USS Saratoga (CV-60)

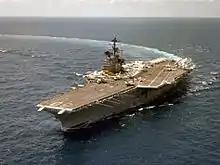
"Saratoga" underway in the Atlantic in 1975

On 6 August, LT Jim Lloyd of Attack Squadron VA-105, flying an A-7 Corsair on a bombing mission near Vinh, had his plane shot out from under him by a SAM. He ejected into enemy territory at night. In a daring rescue by helicopters supported by CVW-3 aircraft, he was lifted from the midst of enemy soldiers and returned to the "Saratoga". On 10 August, one of the ship's CAP jet fighters splashed a MiG at night using AIM-7 Sparrow missiles.